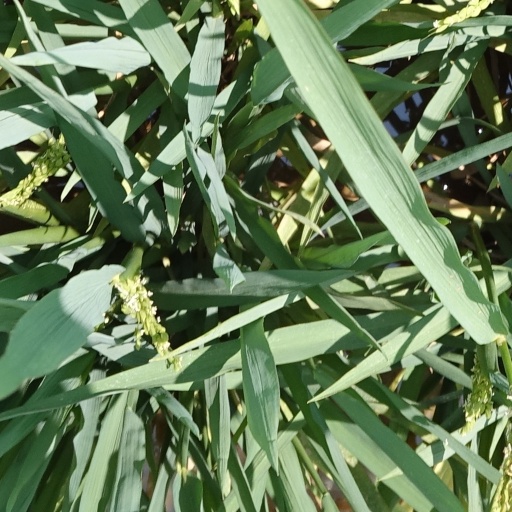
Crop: rice